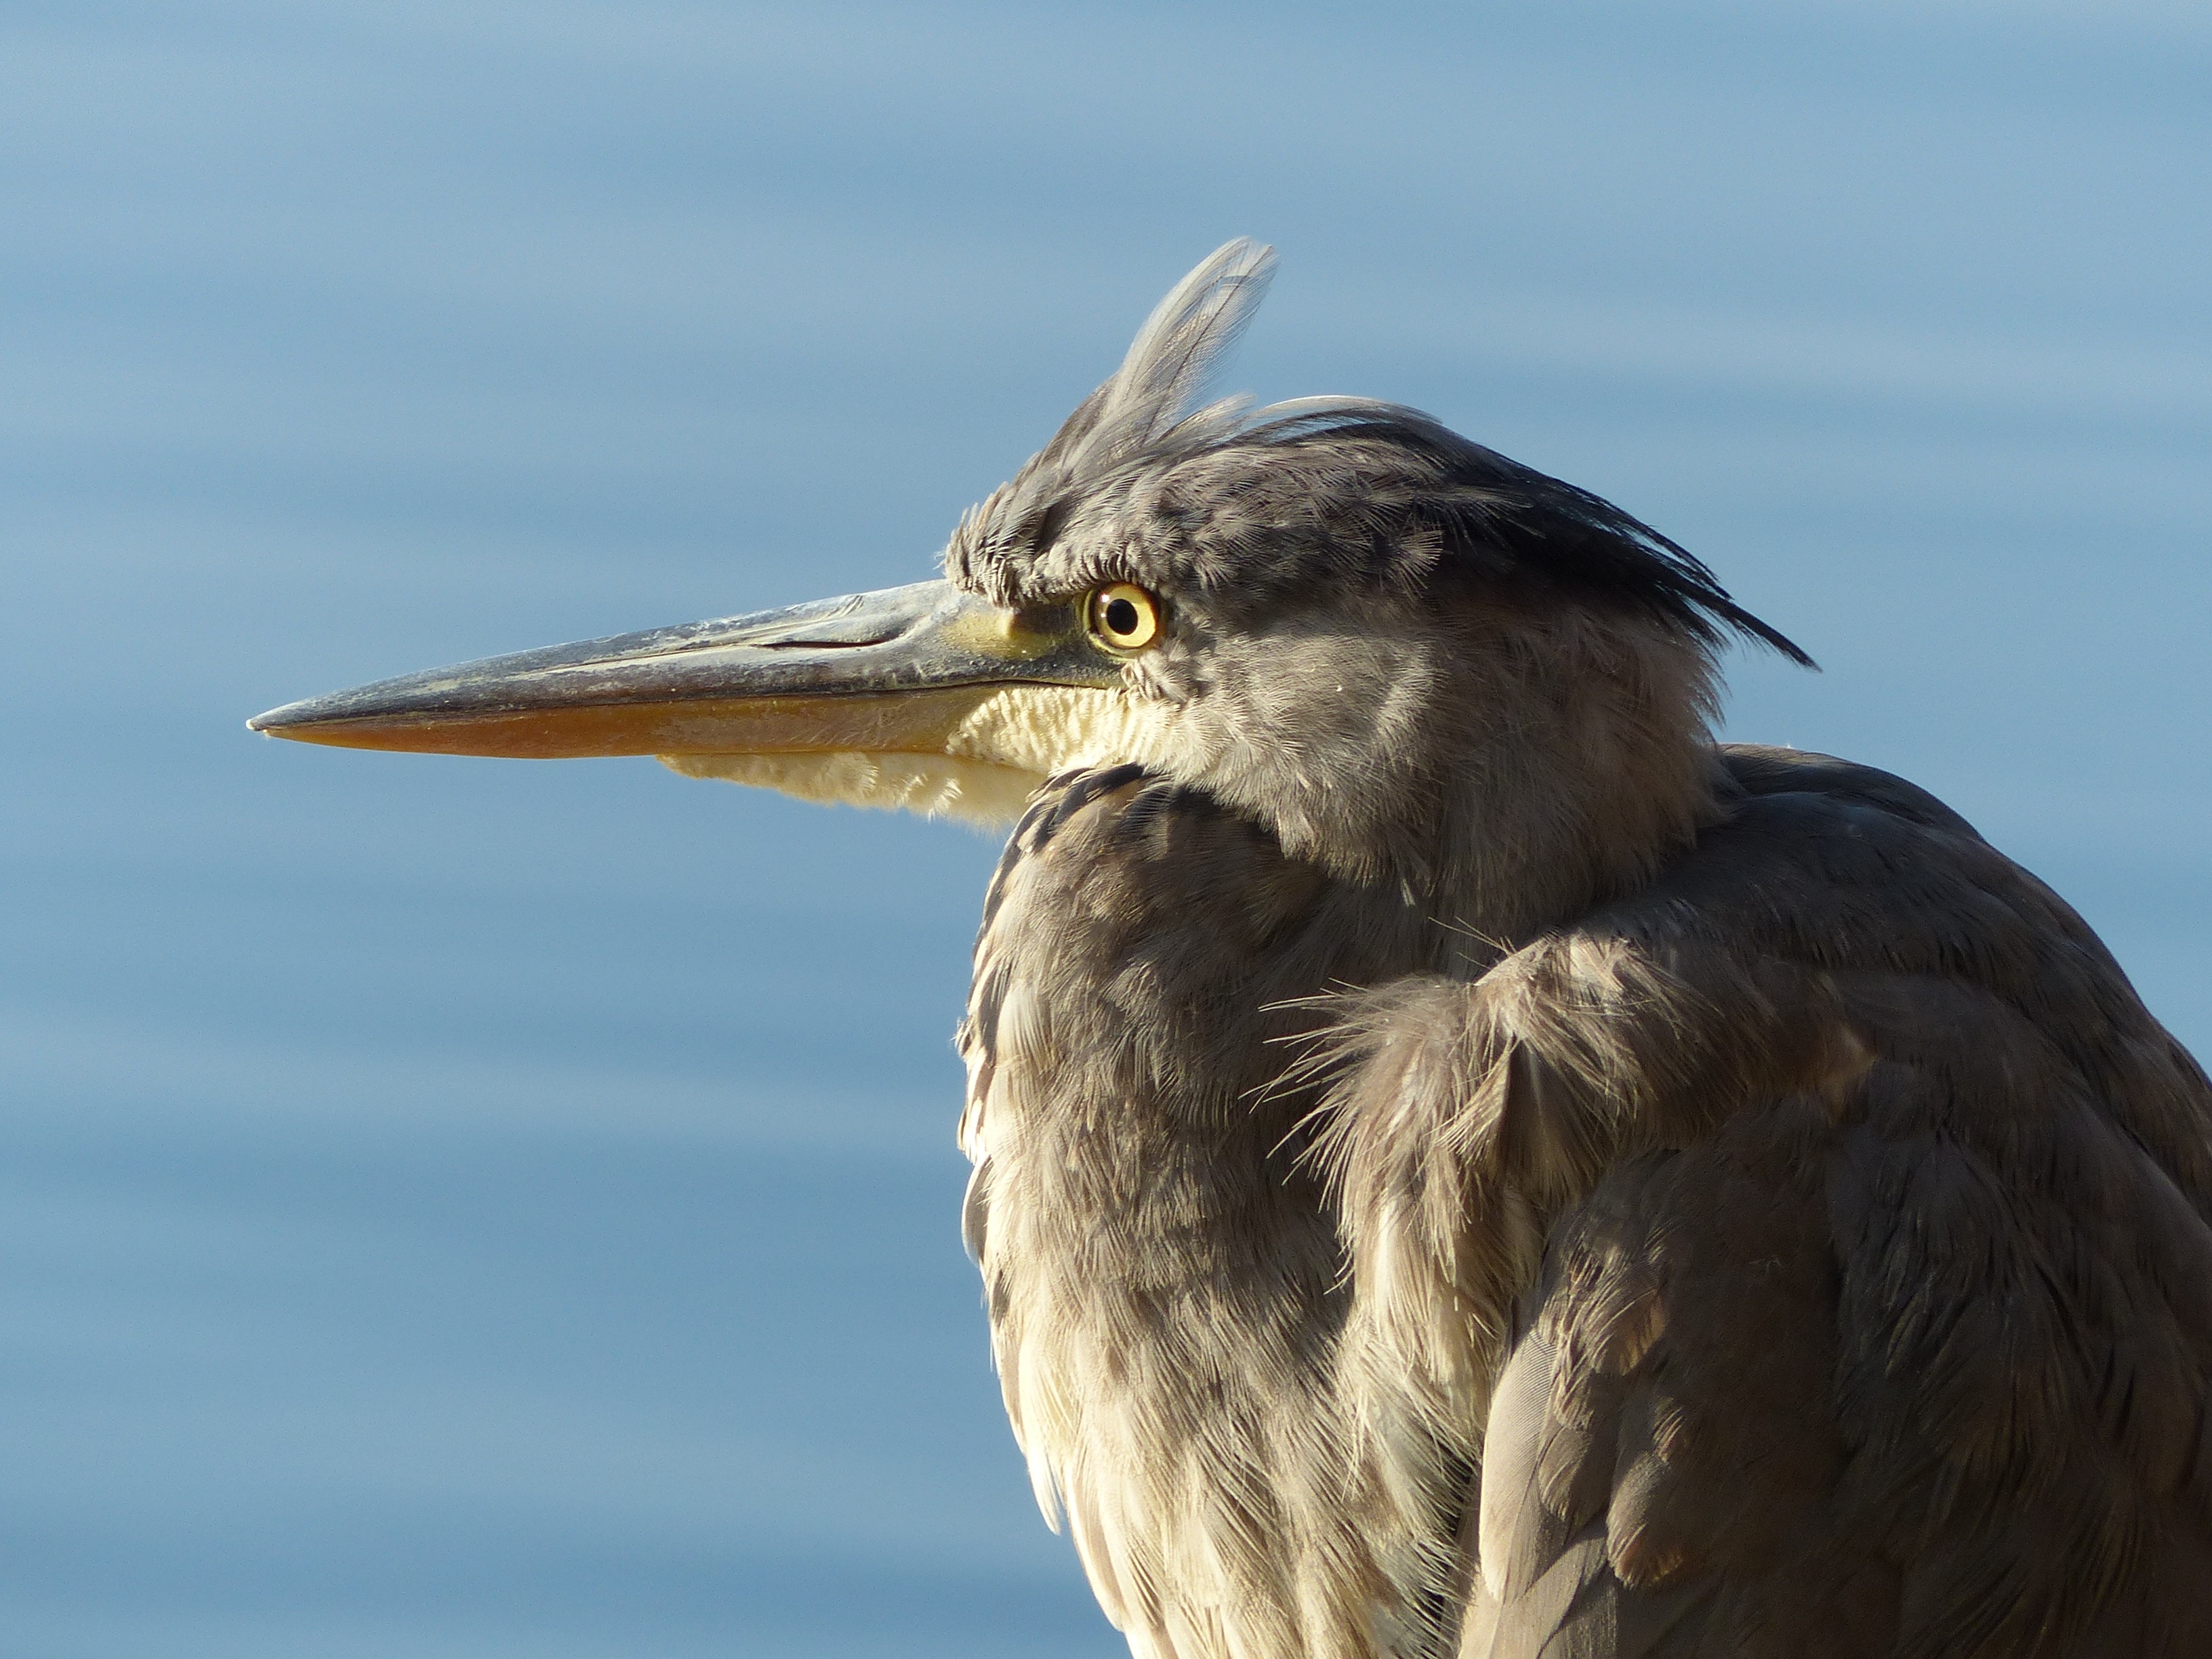
watch, water, nature, bird, wing, view, wildlife, beak, blue, fauna, plumage, close up, eye, vertebrate, bill, heron, water bird, animal world, shorebird